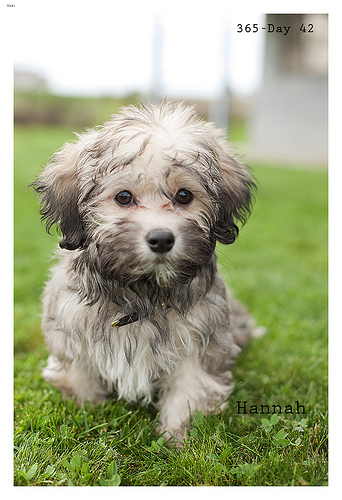
Breed: havanese